List of Major League Baseball career fielding errors leaders

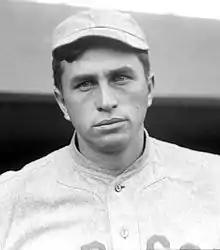
Harry Hooper, the modern leader in fielding errors as a right fielder.

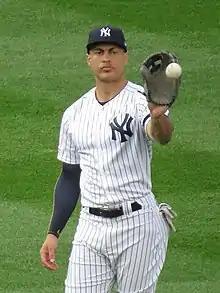
Giancarlo Stanton, the active leader and tied for 90th all-time in fielding errors as a right fielder.

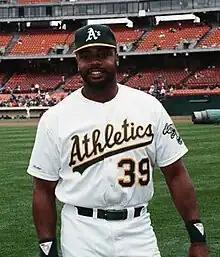
Dave Parker hold the National League record of 134 errors, as well hold the single-season record for putouts at right field.

The center fielder (CF) is one of the three outfielders, the defensive positions in baseball farthest from the batter. Center field is the area of the outfield directly in front of a person standing at home plate and facing beyond the pitcher's mound. The outfielders' duty is to try to catch long fly balls before they hit the ground or to quickly catch or retrieve and return to the infield any other balls entering the outfield. Generally having the most territory to cover, the center fielder is usually the fastest of the three outfielders, although this can also depend on the relative strength of their throwing arms and the configuration of their home field, due to the deepest part of center field being the farthest point from the infield and home plate. The center fielder normally plays behind the shortstop and second baseman, who play in or near the infield; unlike catchers and most infielders (excepting first basemen), who are virtually exclusively right-handed, center fielders can be either right- or left-handed. In the scoring system used to record defensive plays, the center fielder is assigned the number 8.